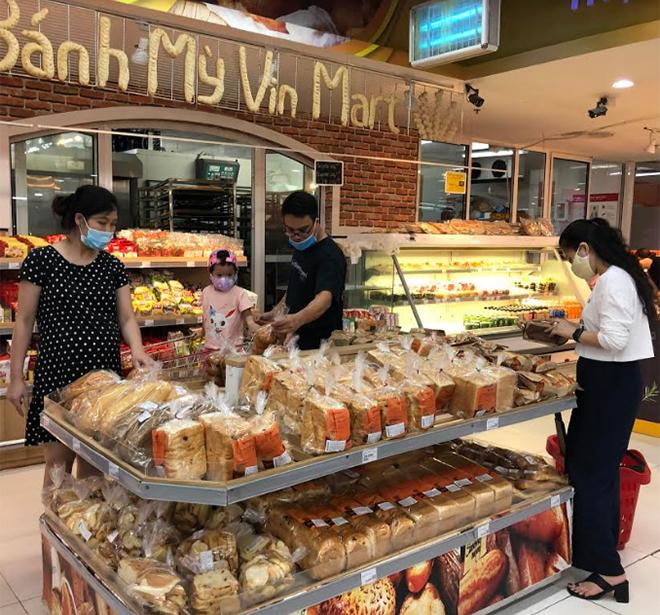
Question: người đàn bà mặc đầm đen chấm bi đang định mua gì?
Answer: người đàn bà ấy định mua bánh mì